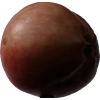
Label: Apple 18